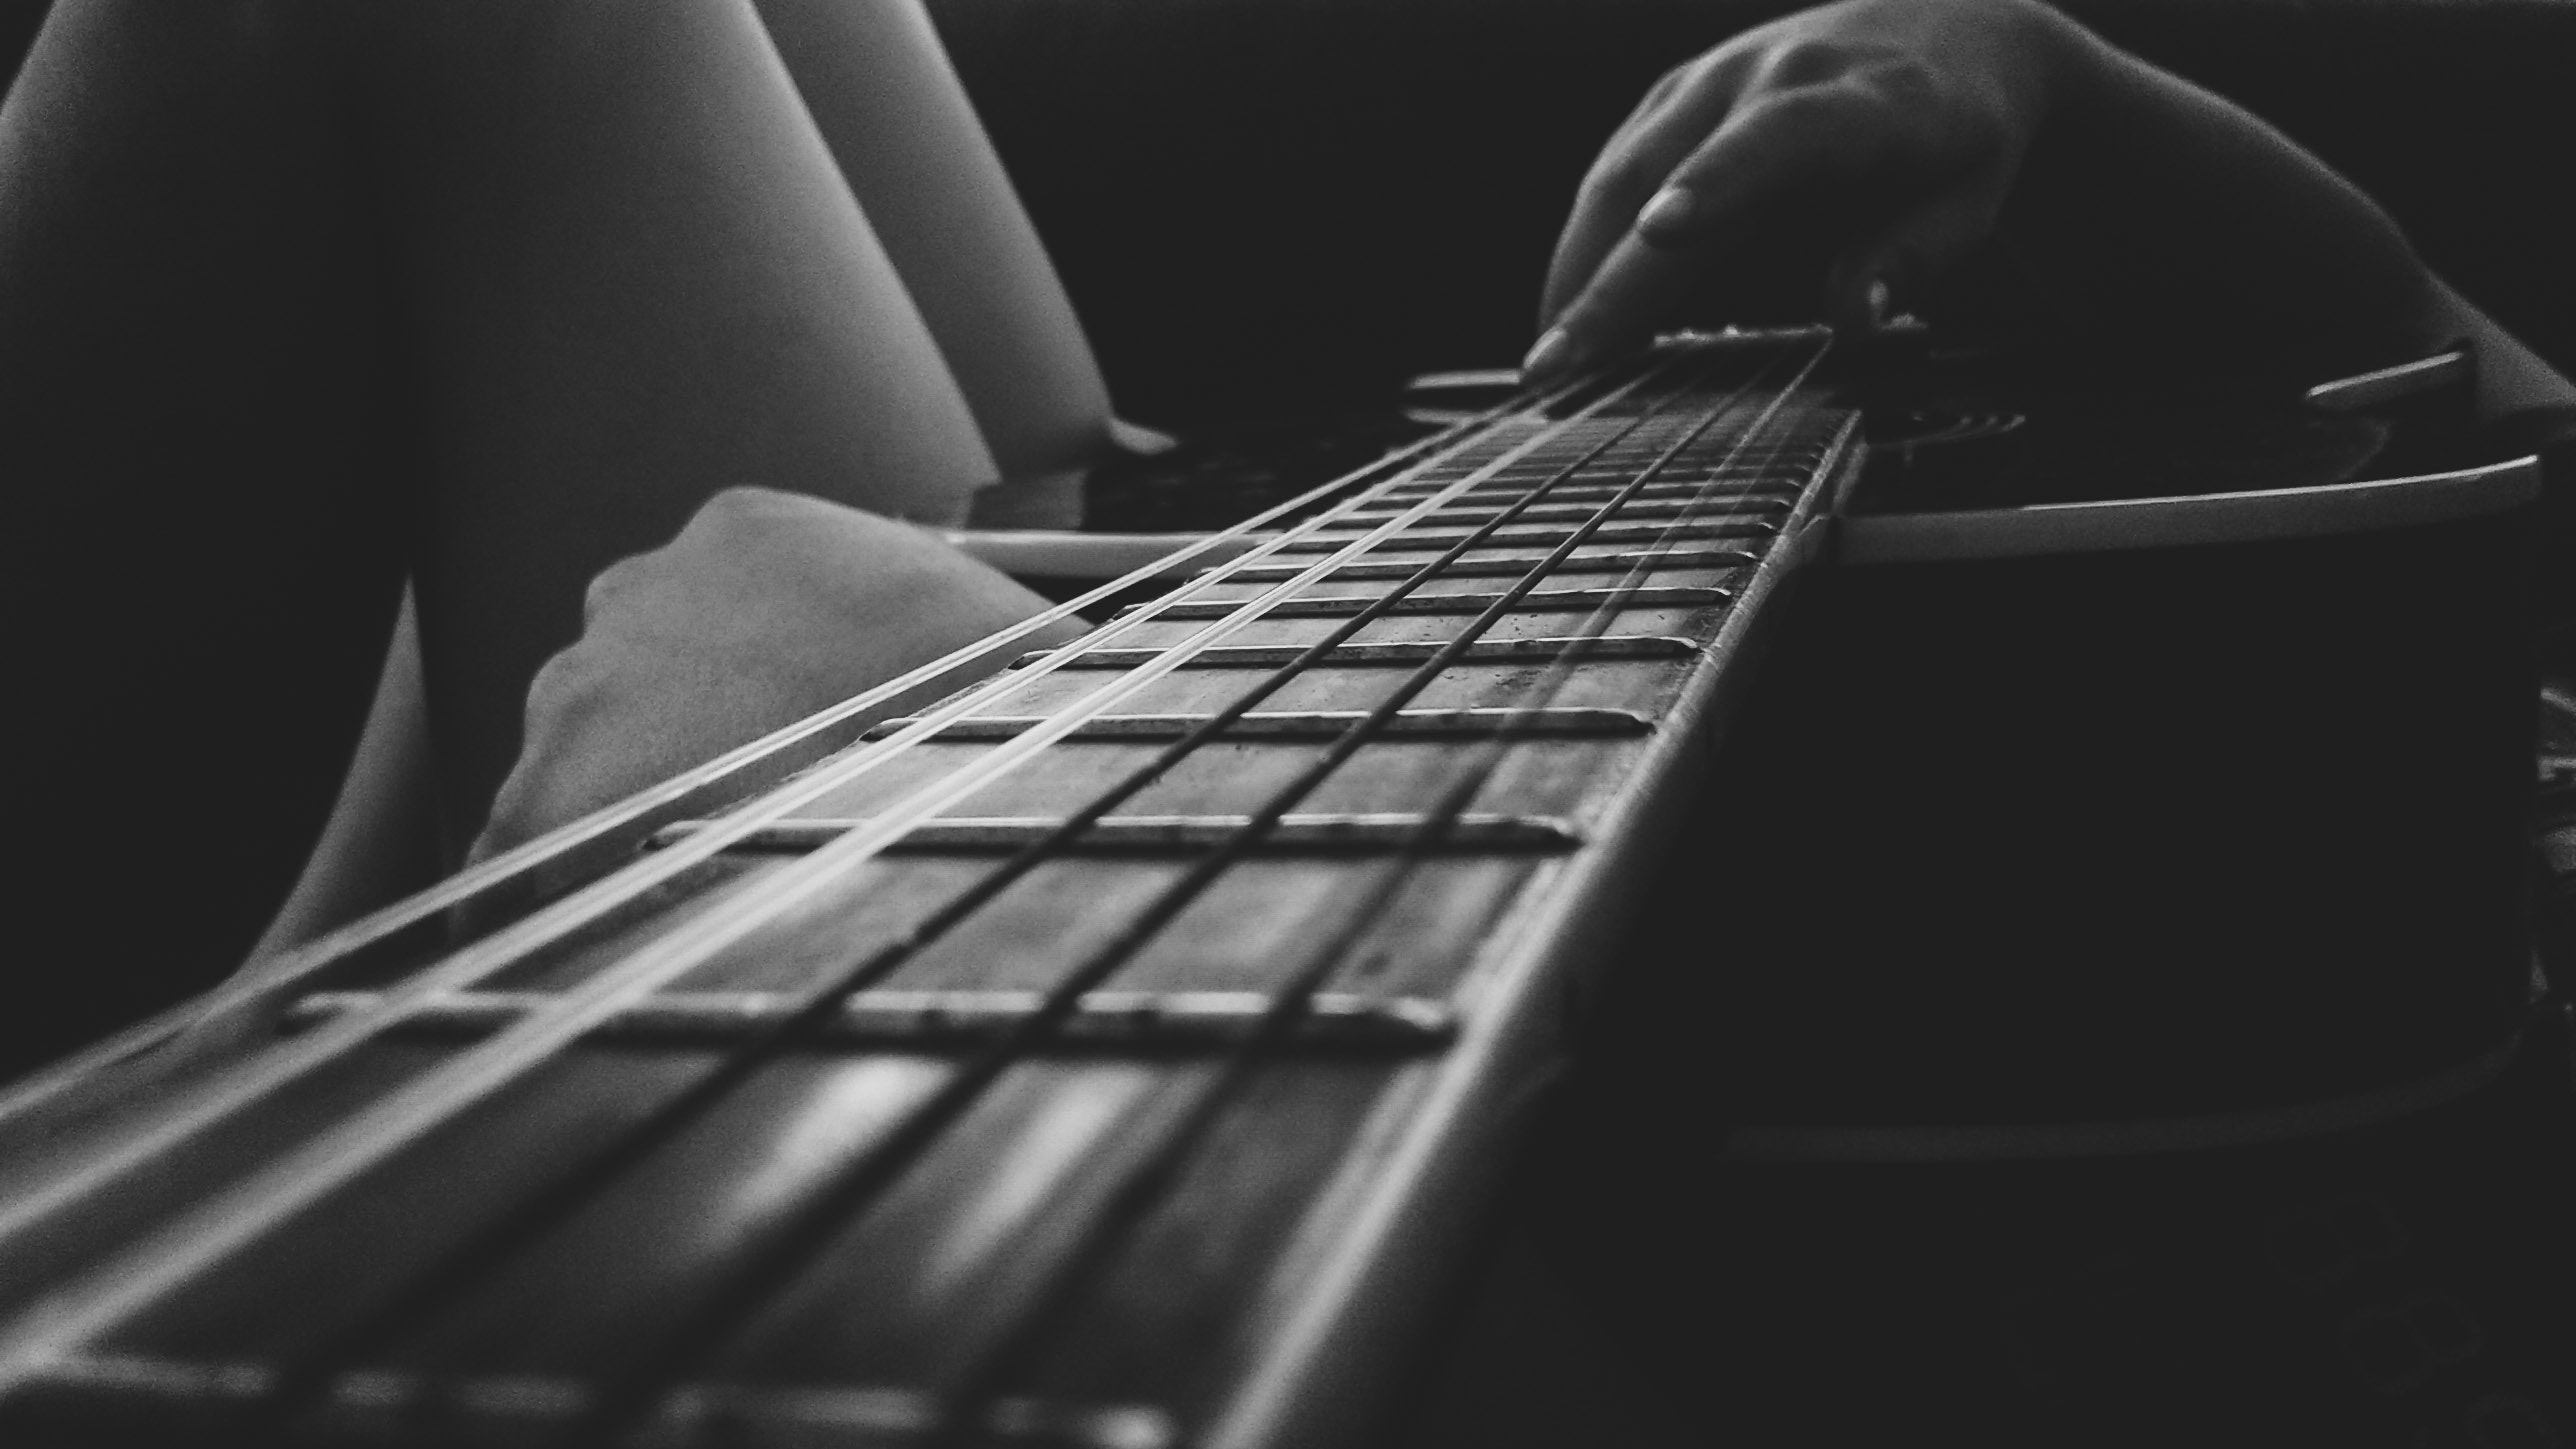
string instrument, musical instrument, plucked string instruments, guitar, string instrument accessory, black and white, bass guitar, music, photography, musical instrument accessory, guitar accessory, monochrome photography, musician, bassist, electric guitar, still life photography